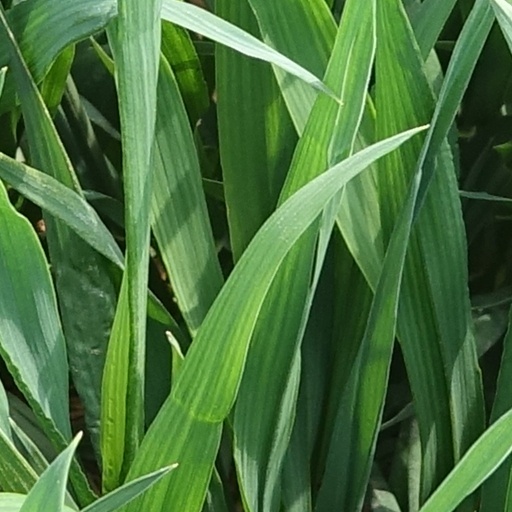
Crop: wheat